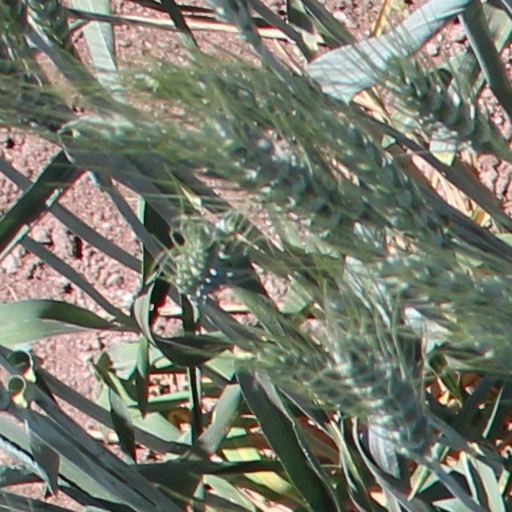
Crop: wheat